Omaha, Nebraska

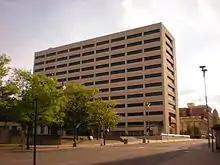
City Building in Downtown Omaha

The Henry Doorly Zoo is widely considered a premier zoo. The zoo is home to the world's largest nocturnal exhibit and indoor swamp; the world's largest indoor rainforest, the world's largest indoor desert, and the largest geodesic dome in the world (13 stories tall). The zoo is Nebraska's number-one paid attendance attraction and has welcomed more than 25 million visitors over the past 40 years.